Ang Dalawang Ikaw

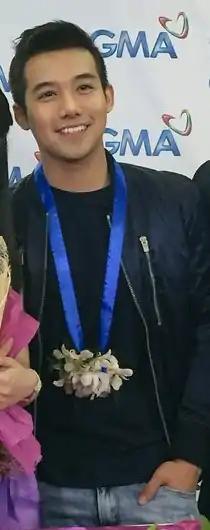
An image of Ken Chan.

Principal photography commenced in February 2021 in Tagaytay and Bataan. In March 2021, filming and the series premiere were postponed due to COVID-19 pandemic.